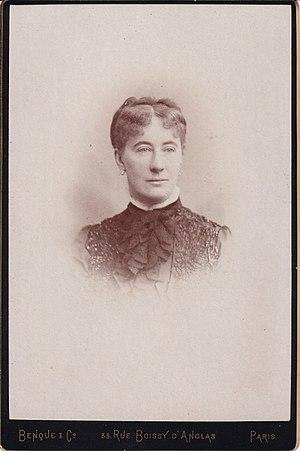
Léonie Toussaint épouse Joseph Poelaert
Frédéric Toussaint, dit Fritz Toussaint, est un artiste peintre, collectionneur et mécène, de nationalité belge, né à Ixelles le 17 janvier 1846 et décédé à Saint-Josse-ten-Noode le 30 juillet 1920 à l'Institut chirurgical du docteur Jean Verhoogen, rue Marie Thérèse n° 98.
Joseph-Ferdinand Toussaint, est un juriste, homme politique membre de la Chambre des Représentants, écrivain, théoricien social saint-simonien, patron de presse et notaire belge, né à Meulebeke le 31 mars 1807, décédé à Ixelles le 7 février 1885 et enterré au cimetière d'Ixelles. Il était docteur en droit de l'Université de Gand.
Joseph Poelaert, officier de l'ordre de Léopold, chevalier de la Légion d’honneur, membre agrégé de l'Académie royale des beaux-arts d'Anvers, est un architecte belge né à Bruxelles le 21 mars 1817 rue du Marché au Charbon nᵒ 1028, et qui succomba à l'âge de 62 ans en plein labeur le 3 novembre 1879 à cinq heures du matin en son domicile, boulevard de Waterloo nᵒ 13, des suites d’une congestion cérébrale.